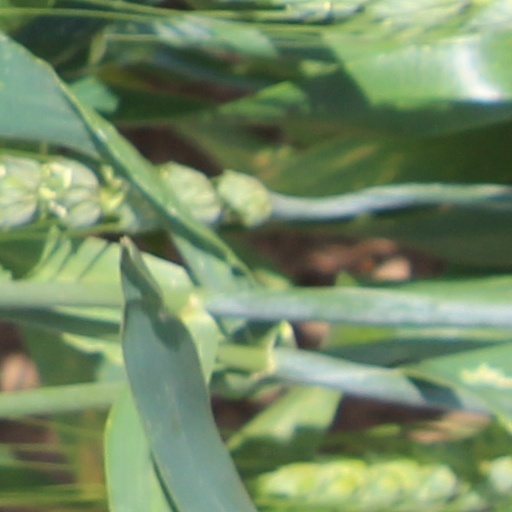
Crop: wheat